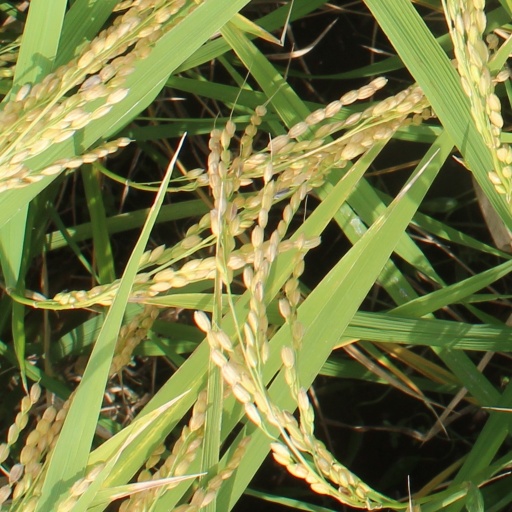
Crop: rice